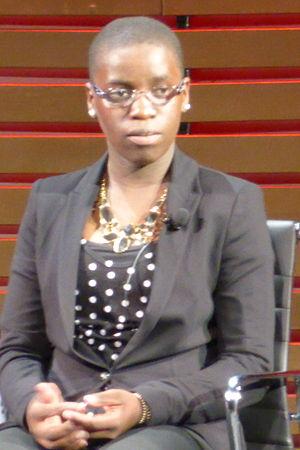
Phiona Mutesi, est une joueuse d'échecs ougandaise.